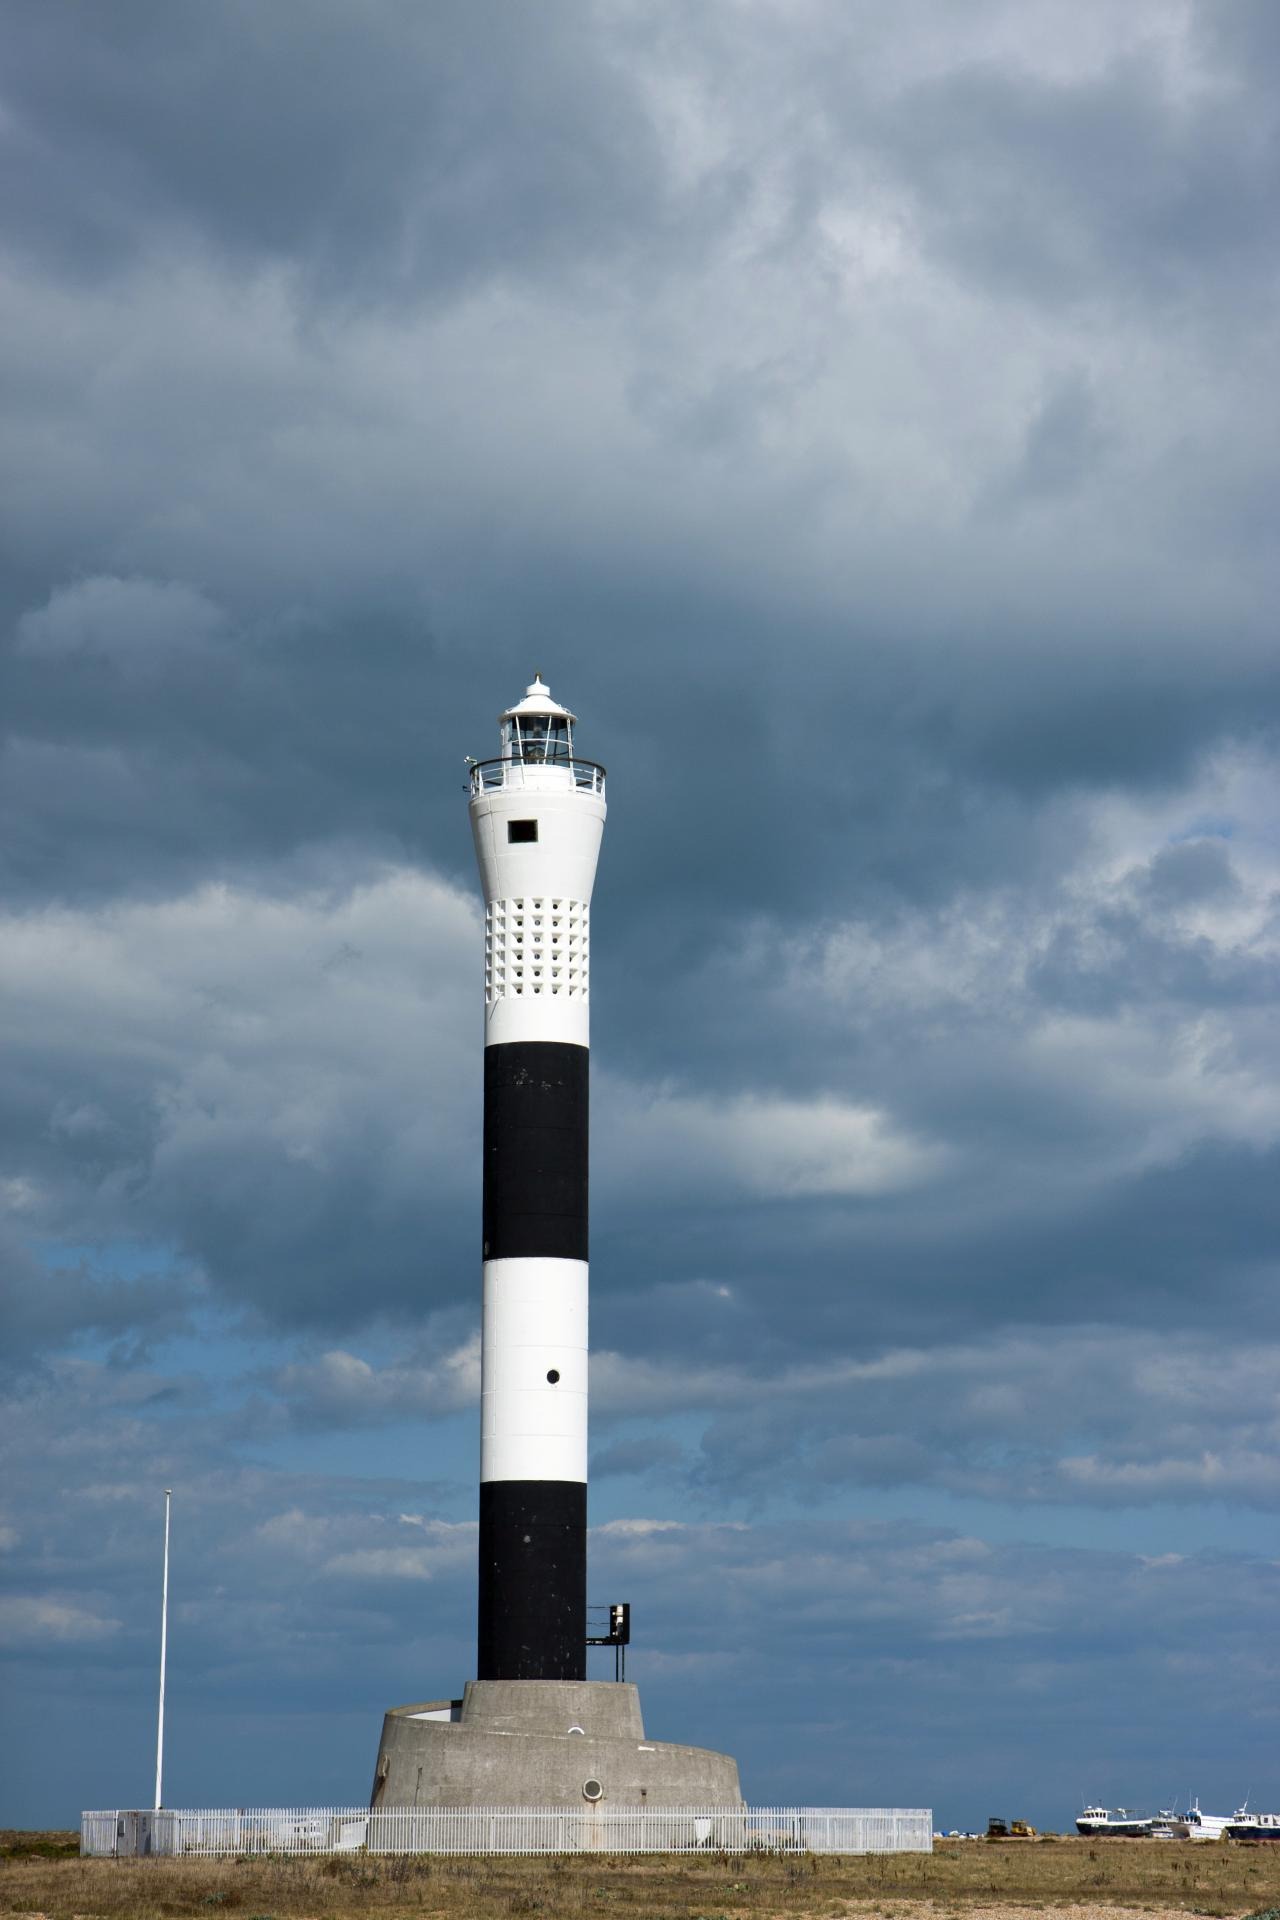
sea, coast, cloud, lighthouse, architecture, sky, white, building, photo, tower, black, skies, stormy, image, control tower